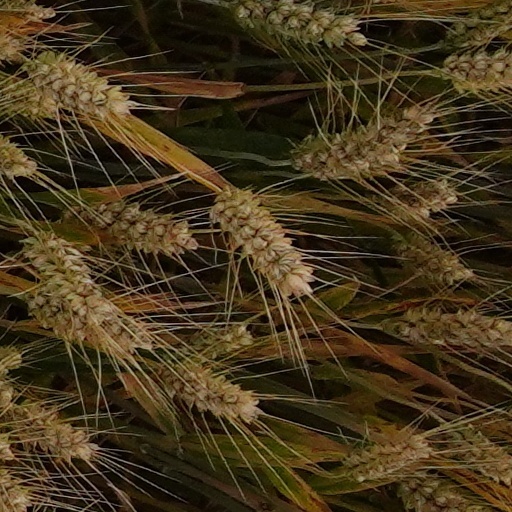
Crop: wheat